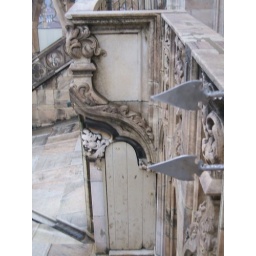
The only crappy door in the whole building